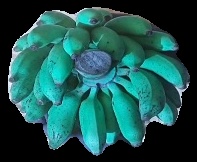
Variety: elakki-bale
Grade: grade3